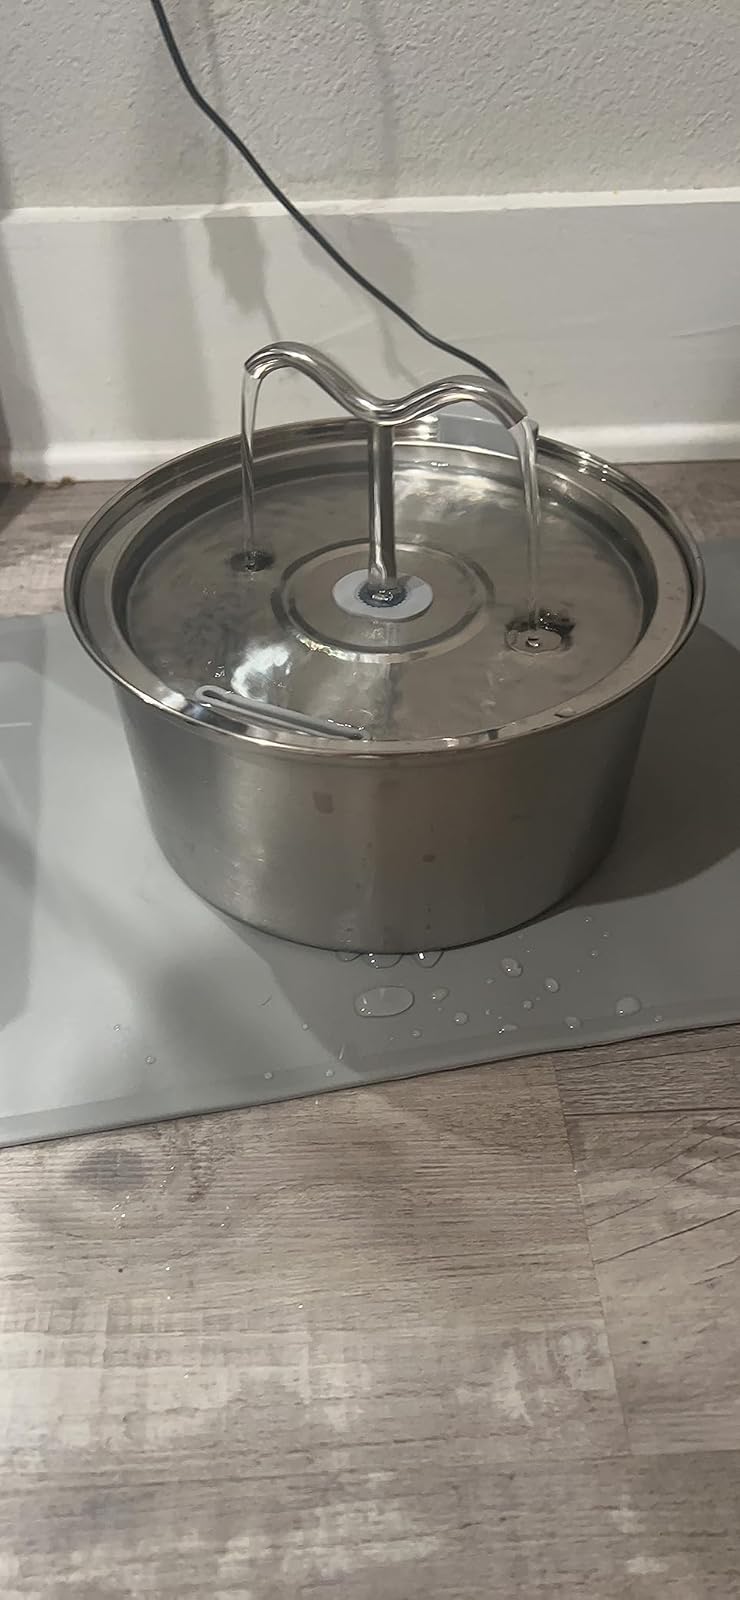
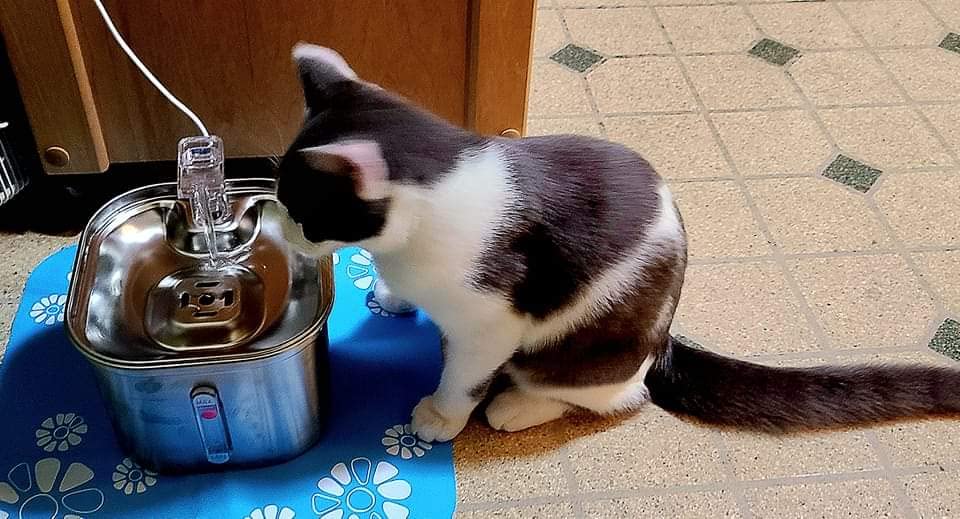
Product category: items_bowl
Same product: no